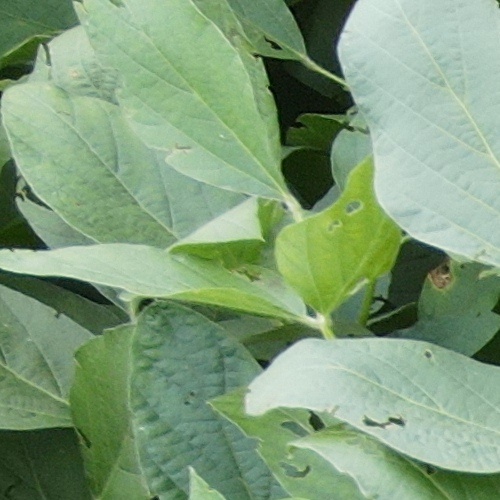
Label: Caterpillar